Sara Blomqvist

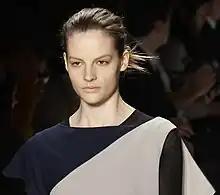
Blomqvist walks for BCBG Max Azria in 2010

She grew up in the remote countryside of Sweden, in an artists' compound, as the youngest of five children. Her parents were bohemian artists who were part of a Swedish "Green Wave," people who had left major cities for the country in the 1980's. As part of their bohemian attitudes, if they had a choice between buying a new television or backpacking through Asia, they would choose the latter. However, as a young person, Blomqvist herself had a drive to make a lot of money and thought she might become a surgeon or lawyer.